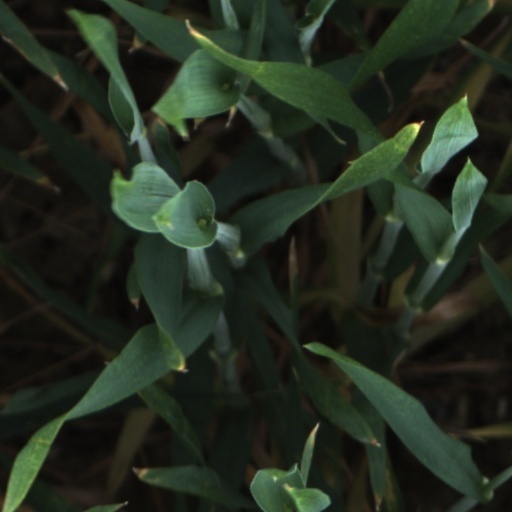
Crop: wheat